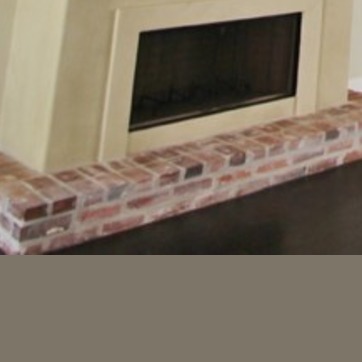
Material: brick